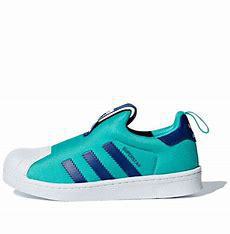
Brand: adidas
Model: originals BP Adidas Originals Superstar 360 C